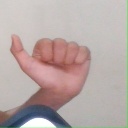
अक्षर: त